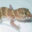
Label: lizard